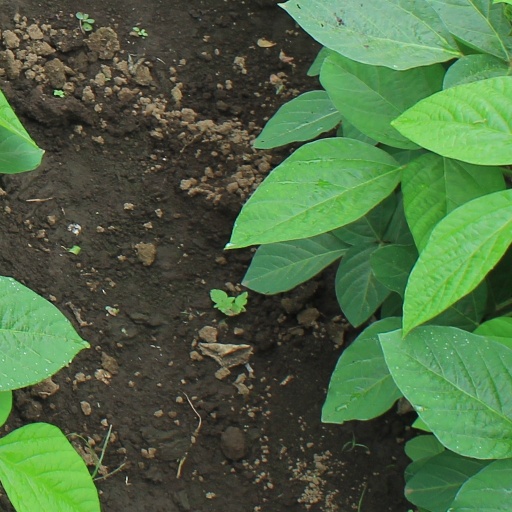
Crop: soybean